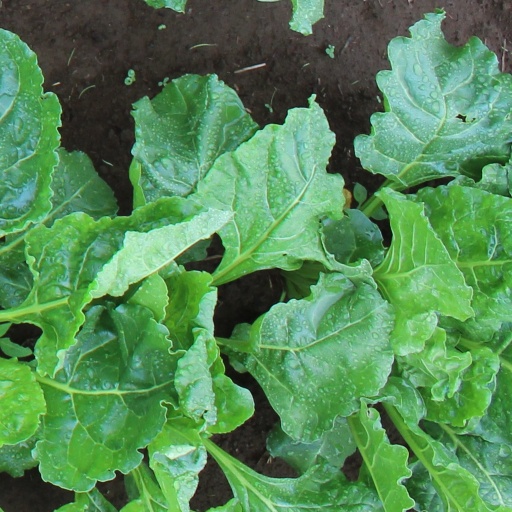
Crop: sugar beet